Ali Nihat Yazıcı

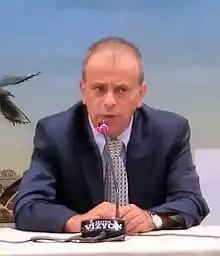
Ali Nihat Yazıcı at the Chess Olympiad 2012 in Istanbul

Ali Nihat Yazıcı (born 1964) is the head of Turkish Chess Federation.